Allogastrocotyle bivaginalis

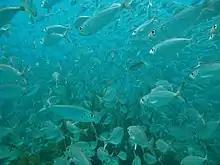
The rough scad "Trachurus lathami" is the type host of "Allogastrocotyle bivaginalis"

The type-host is the rough scad "Trachurus lathami" (Carangidae). The type-locality is off Venezuela. The species is also present in the Mediterranean Sea, on another host, the Blue jack mackerel "Trachurus picturatus".